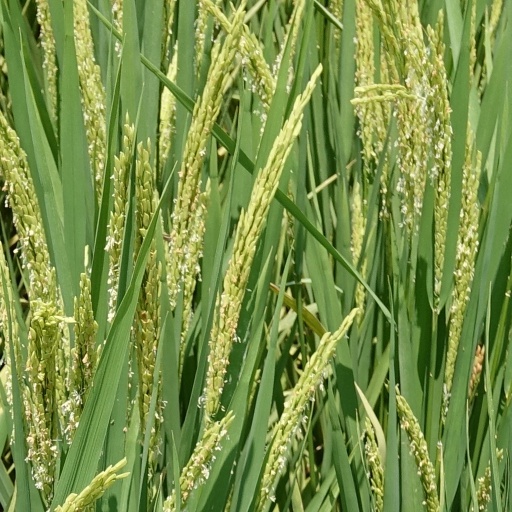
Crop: rice